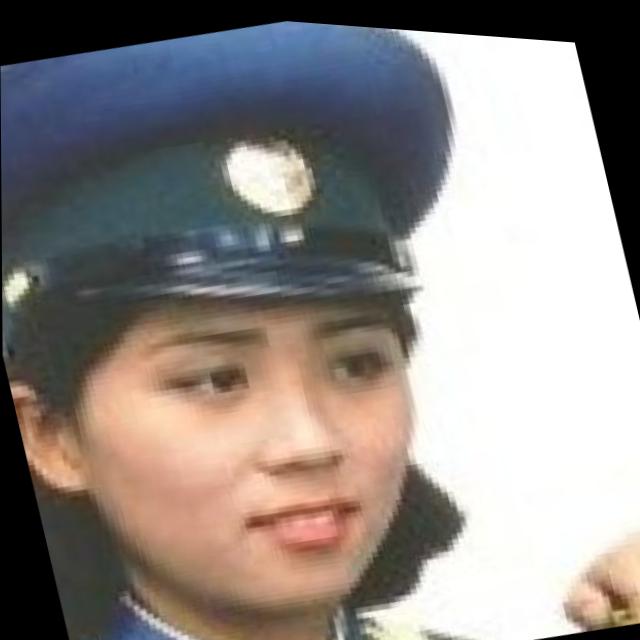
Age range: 13-20